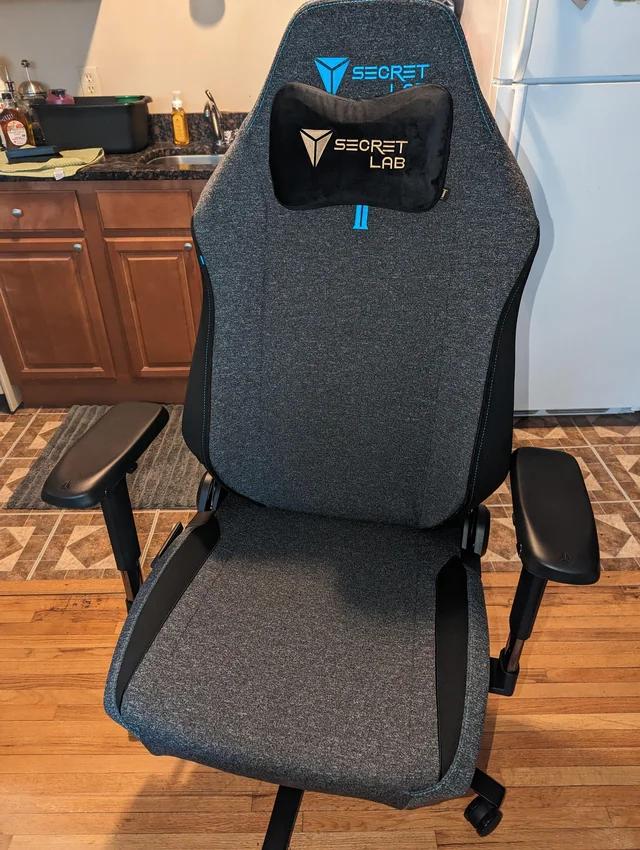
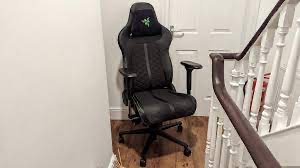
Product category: items_chair
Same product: no